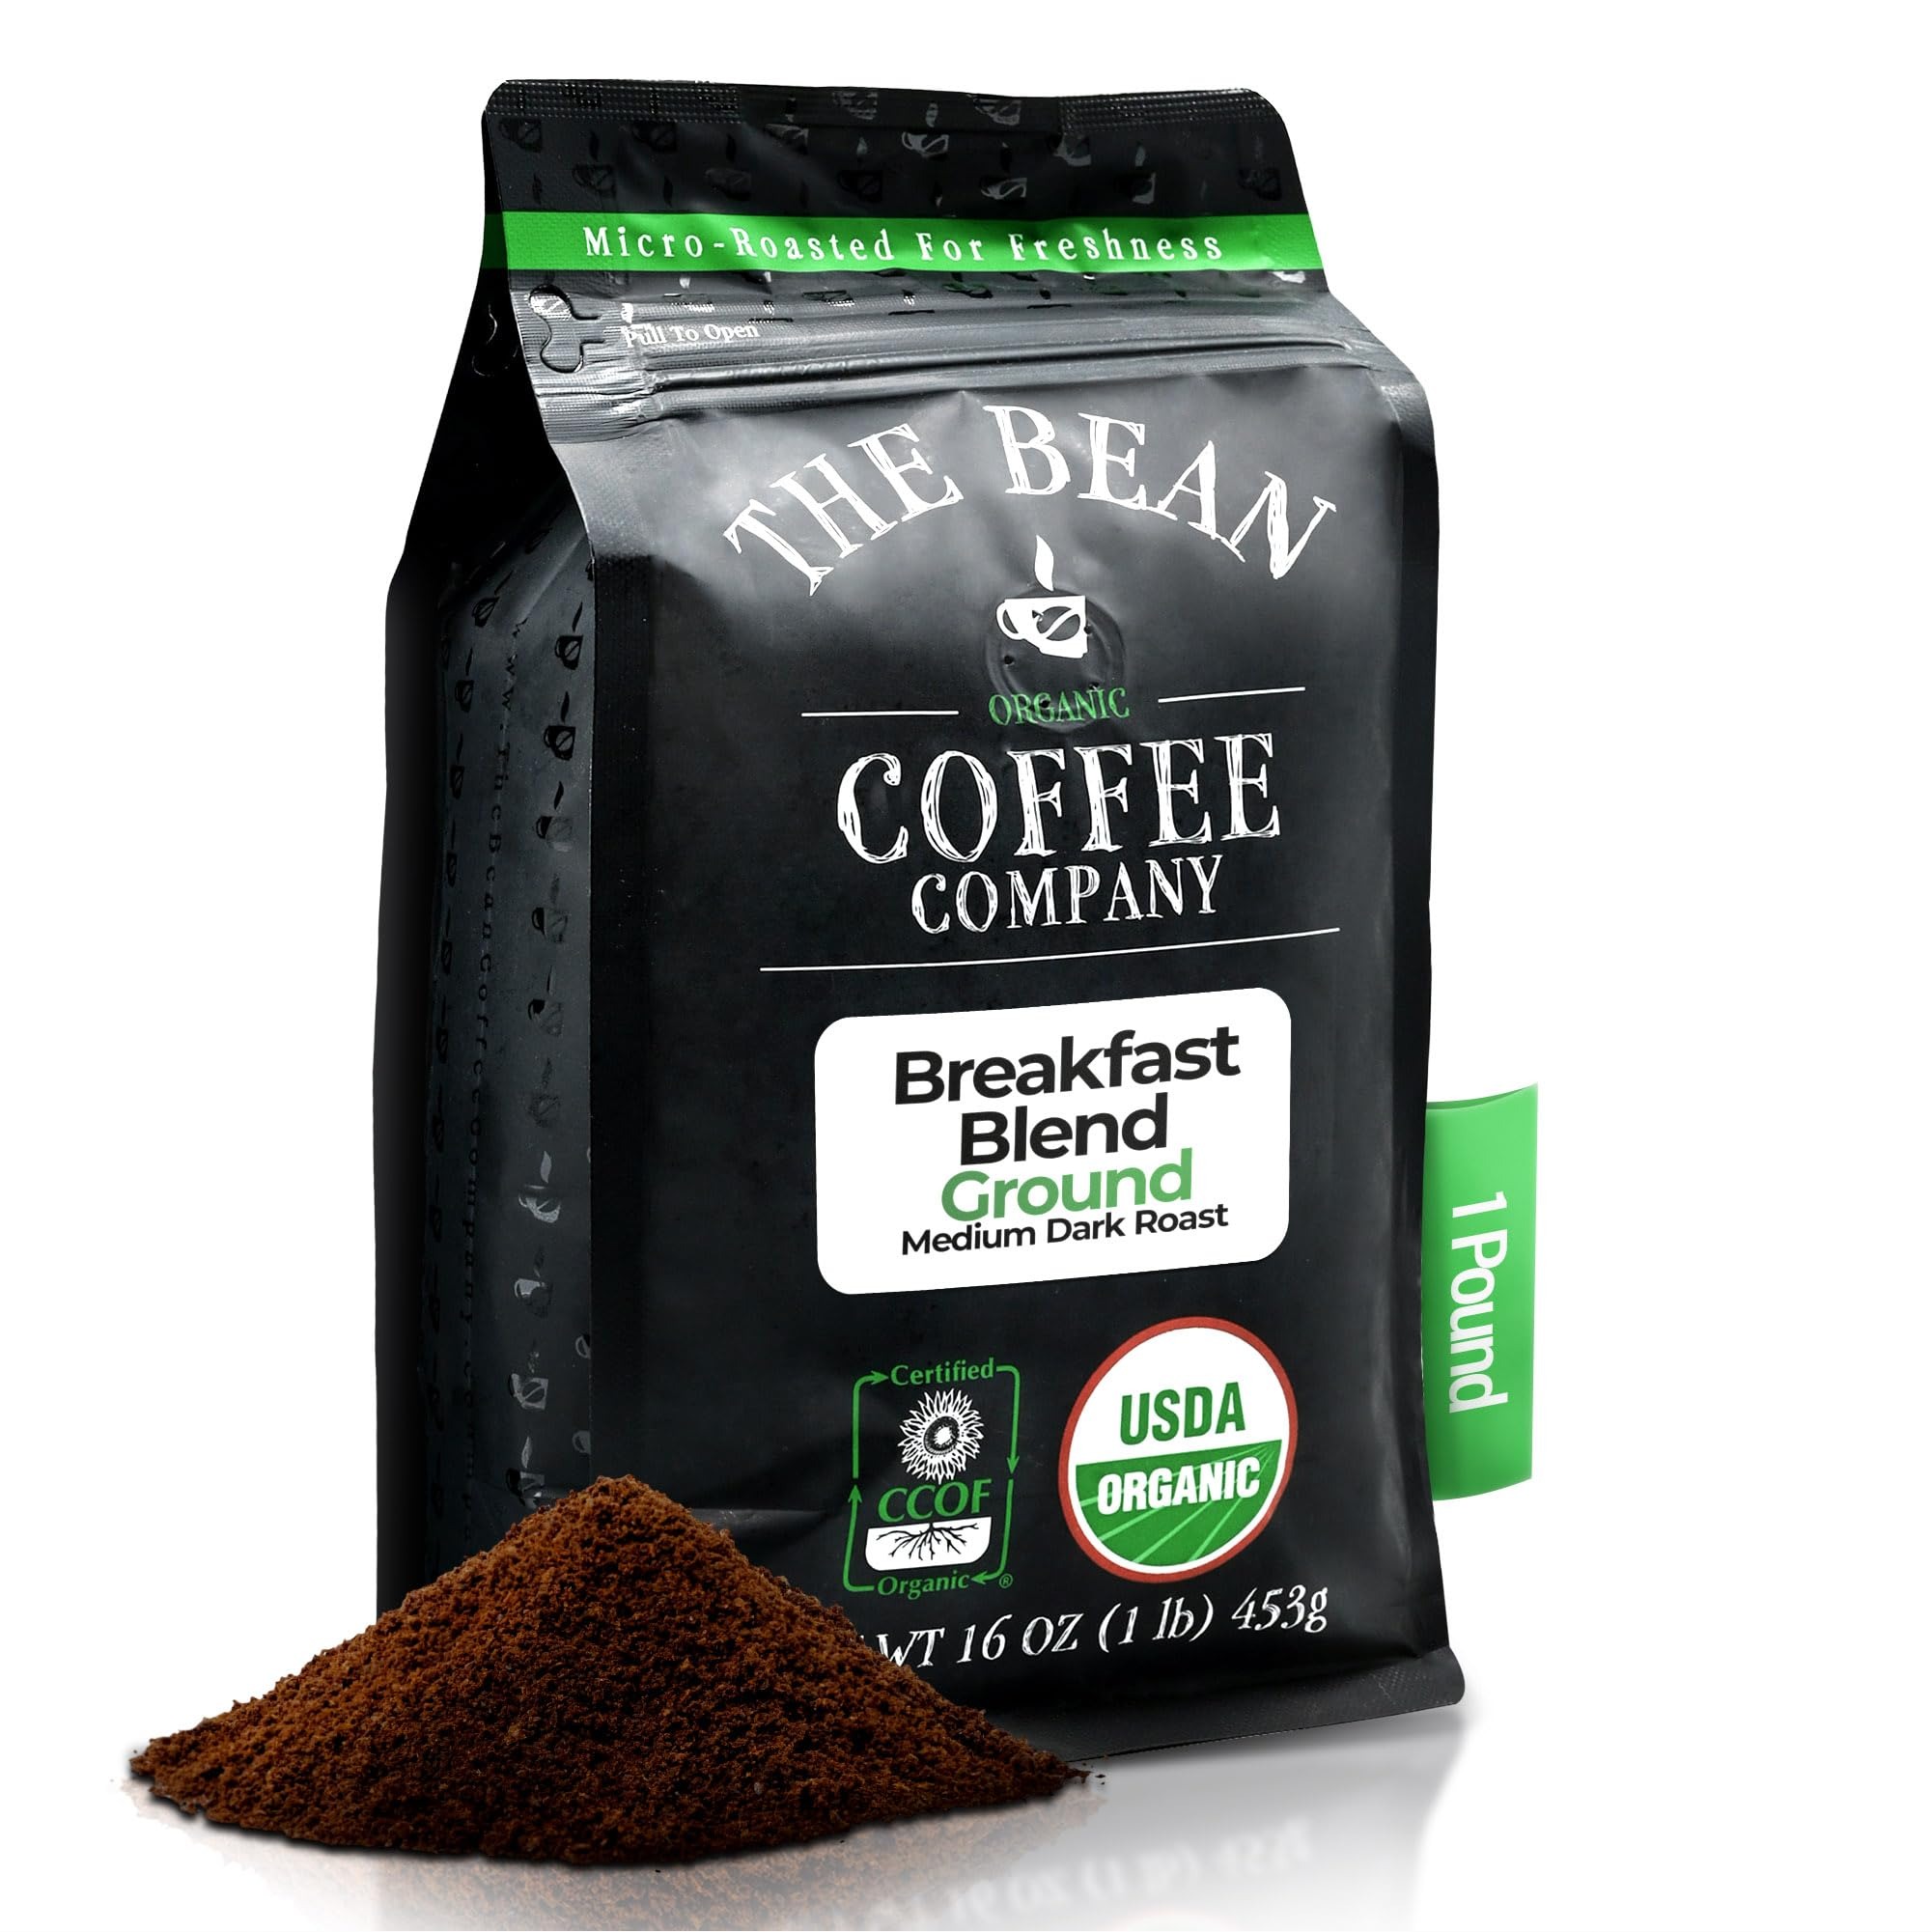
Item Name: The Bean Organic Coffee Company Breakfast Blend, Medium Dark Roast, Ground Coffee, 16-Ounce Bag,Café molido tostado organico
Bullet Point 1: Wake up with The Bean Coffee Company's fresh-roasted Breakfast Blend and start your day off right. Breakfast Blend organic ground light roast is a blend of South American Arabica beans with a smooth roundness and clean finish.
Bullet Point 2: SMALL BATCH ROASTED IN THE USA: Like all coffees from The Bean Organic Coffee Company, this 100% Arabica coffee is hand roasted in small batches in the USA and packaged at the peak of its cycle to preserve its natural flavors and fresh-roasted quality
Bullet Point 3: CERTIFIED ORGANIC: The Bean Organic Coffee Company uses 100 percent organic coffee beans, certified by the USDA and CCOF (California Certified Organic Farmers). The Bean Coffee Company uses certified organic flavoring as well
Bullet Point 4: SUSTAINABLE FARMING: Our products are produced using farming practices that maintain and improve soil and water quality, minimize the use of synthetic materials, conserve biodiversity, and avoid genetic engineering
Bullet Point 5: SUPPORT SMALL BUSINESS: We are a family-owned business that began our journey back in 2007 at our local farmer’s market down in Southern California. Since then we have grown our business to bring organic coffee direct to our customers all across the United States!
Product Description: Wake up with The Bean Coffee Company's fresh-roasted Breakfast Blend and start your day off right. Breakfast Blend organic ground light roast is a blend of South American Arabica beans with a smooth roundness and clean finish. Like all coffees from The Bean Coffee Company, this 100% Arabica coffee was hand roasted in small batches and packaged at the peak of its cycle to preserve its natural flavors and fresh-roasted quality. The Bean Coffee Company has a combined more than 25 years of roasting experience with an innovative commitment to great taste, quality and health. It's all about the bean.
Value: 16.0
Unit: Ounce

Price: 20.71